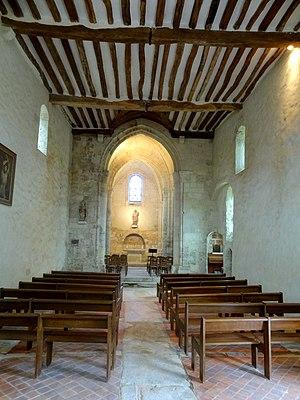
Intérieur de l'église - voir titre.
L'église Saint-Pierre-aux-Liens-et-Saint-Étienne, ou Saint-Pierre-ès-Liens, est une église catholique paroissiale située à Brignancourt, dans le département français du Val-d'Oise. C'est un édifice modeste de style majoritairement roman et gothique primitif, qui réunit une nef non voûtée de la fin du XIᵉ siècle à un chœur de deux travées terminé par un chevet plat, et fut complétée ultérieurement, à la fin du XIIIᵉ ou au début du XIVᵉ siècle, par un croisillon au sud de la première travée du chœur. Celui-ci sert de base au clocher resté inachevé en raison de son contrebutement insuffisant. Les éléments les plus remarquables à l'extérieur sont le portail de style roman tardif, qui est entouré d'un rang de bâtons brisés se continuant sur les piédroits, et surmonté d'un tympan quadrillé, ainsi que la corniche beauvaisine du clocher et du chœur. Le croisillon est éclairé par une grande baie munie d'un remplage de style rayonnant tardif, qui annonce la transition vers le style flamboyant. Plus discrets se font les linteaux monolithiques à claveaux simulés des petites baies romanes à simple ébrasement, dont quatre exemplaires subsistent au sud de la nef, et deux sur le versant nord.